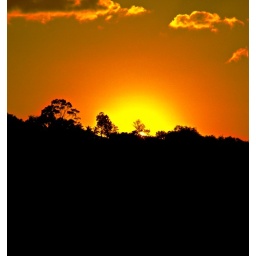
i like the details of the black trees there. i was in thailand